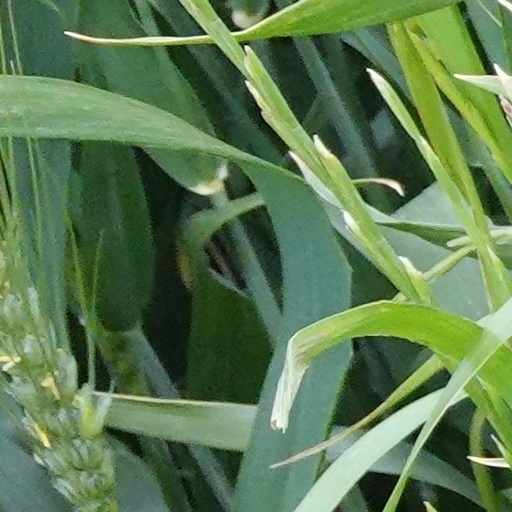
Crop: wheat